Veteran (Roman history)

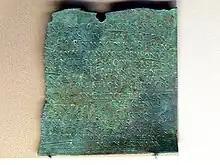
Example of a military diploma written upon the discharge of a "miles" of "cohors V Bracaraugustanorum", in 160 AD, from Quntana, today's Künzing.

Numerous colonies of veterans were founded in all the Imperial provinces: